Soulton Long Barrow

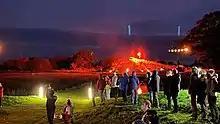
"The Sanctuary Theatre" and the barrow seen in a performance by the National Youth Theatre of Great Britain

The monument was included in the 2020 Architecture Foundation exhibition "Congregation", in St Mary Magdalene, Paddington. The exhibition looked at, "the changing nature of sacred architecture in Britain through the presentation of 23 buildings designed in the past decade", Edwin Heathcote of the "Financial Times" reviewed this exhibition and said of the project "Most esoteric of all, yet also strangely sympathetic, is the Soulton Long Barrow, a neo-neolithic mound of stone and earth designed to store the cremated remains of... any religion or none".